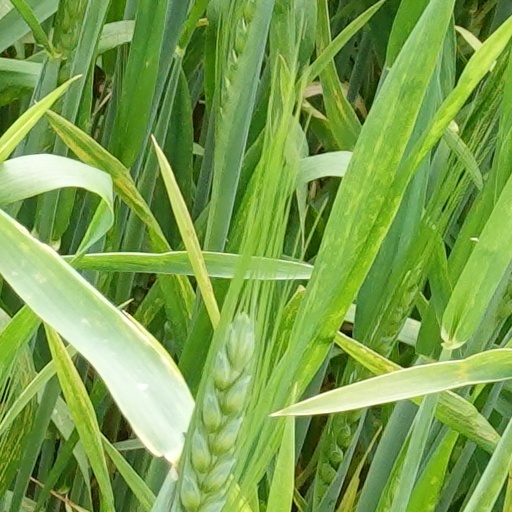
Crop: wheat